Fritz Brupbacher

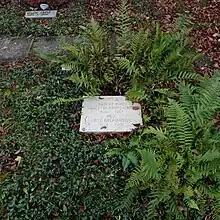
The grave of Fritz and Paulette Brupbacher at the cemetery of Hönggerberg in Zürich. The tombstone bears the inscription: "AERZTE DER ARMEN" ("Doctors of the poor")

There is a memorial for Fritz and Paulette Brupbacher at the Hönggerberg cemetery. In today's Zürich city district 3, to which the former workers' quarter Aussersihl belongs, a square was named "Brupbacherplatz" in 2009, with one half of the square being dedicated to Fritz Brupbacher and the other to Paulette Brupbacher-Raygrodski.